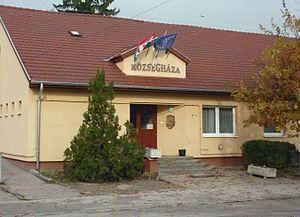
Káloz est un village et une commune du comitat de Fejér en Hongrie.